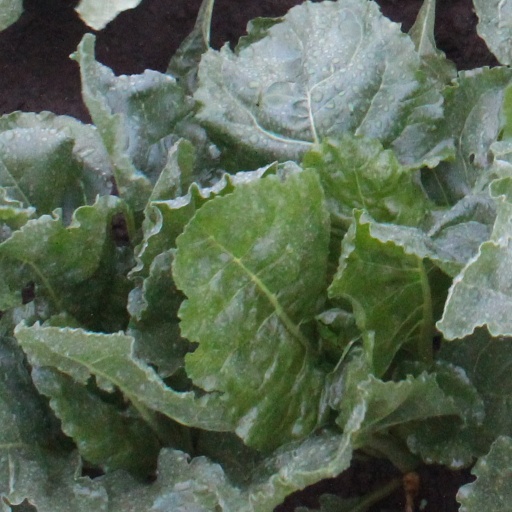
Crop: sugar beet